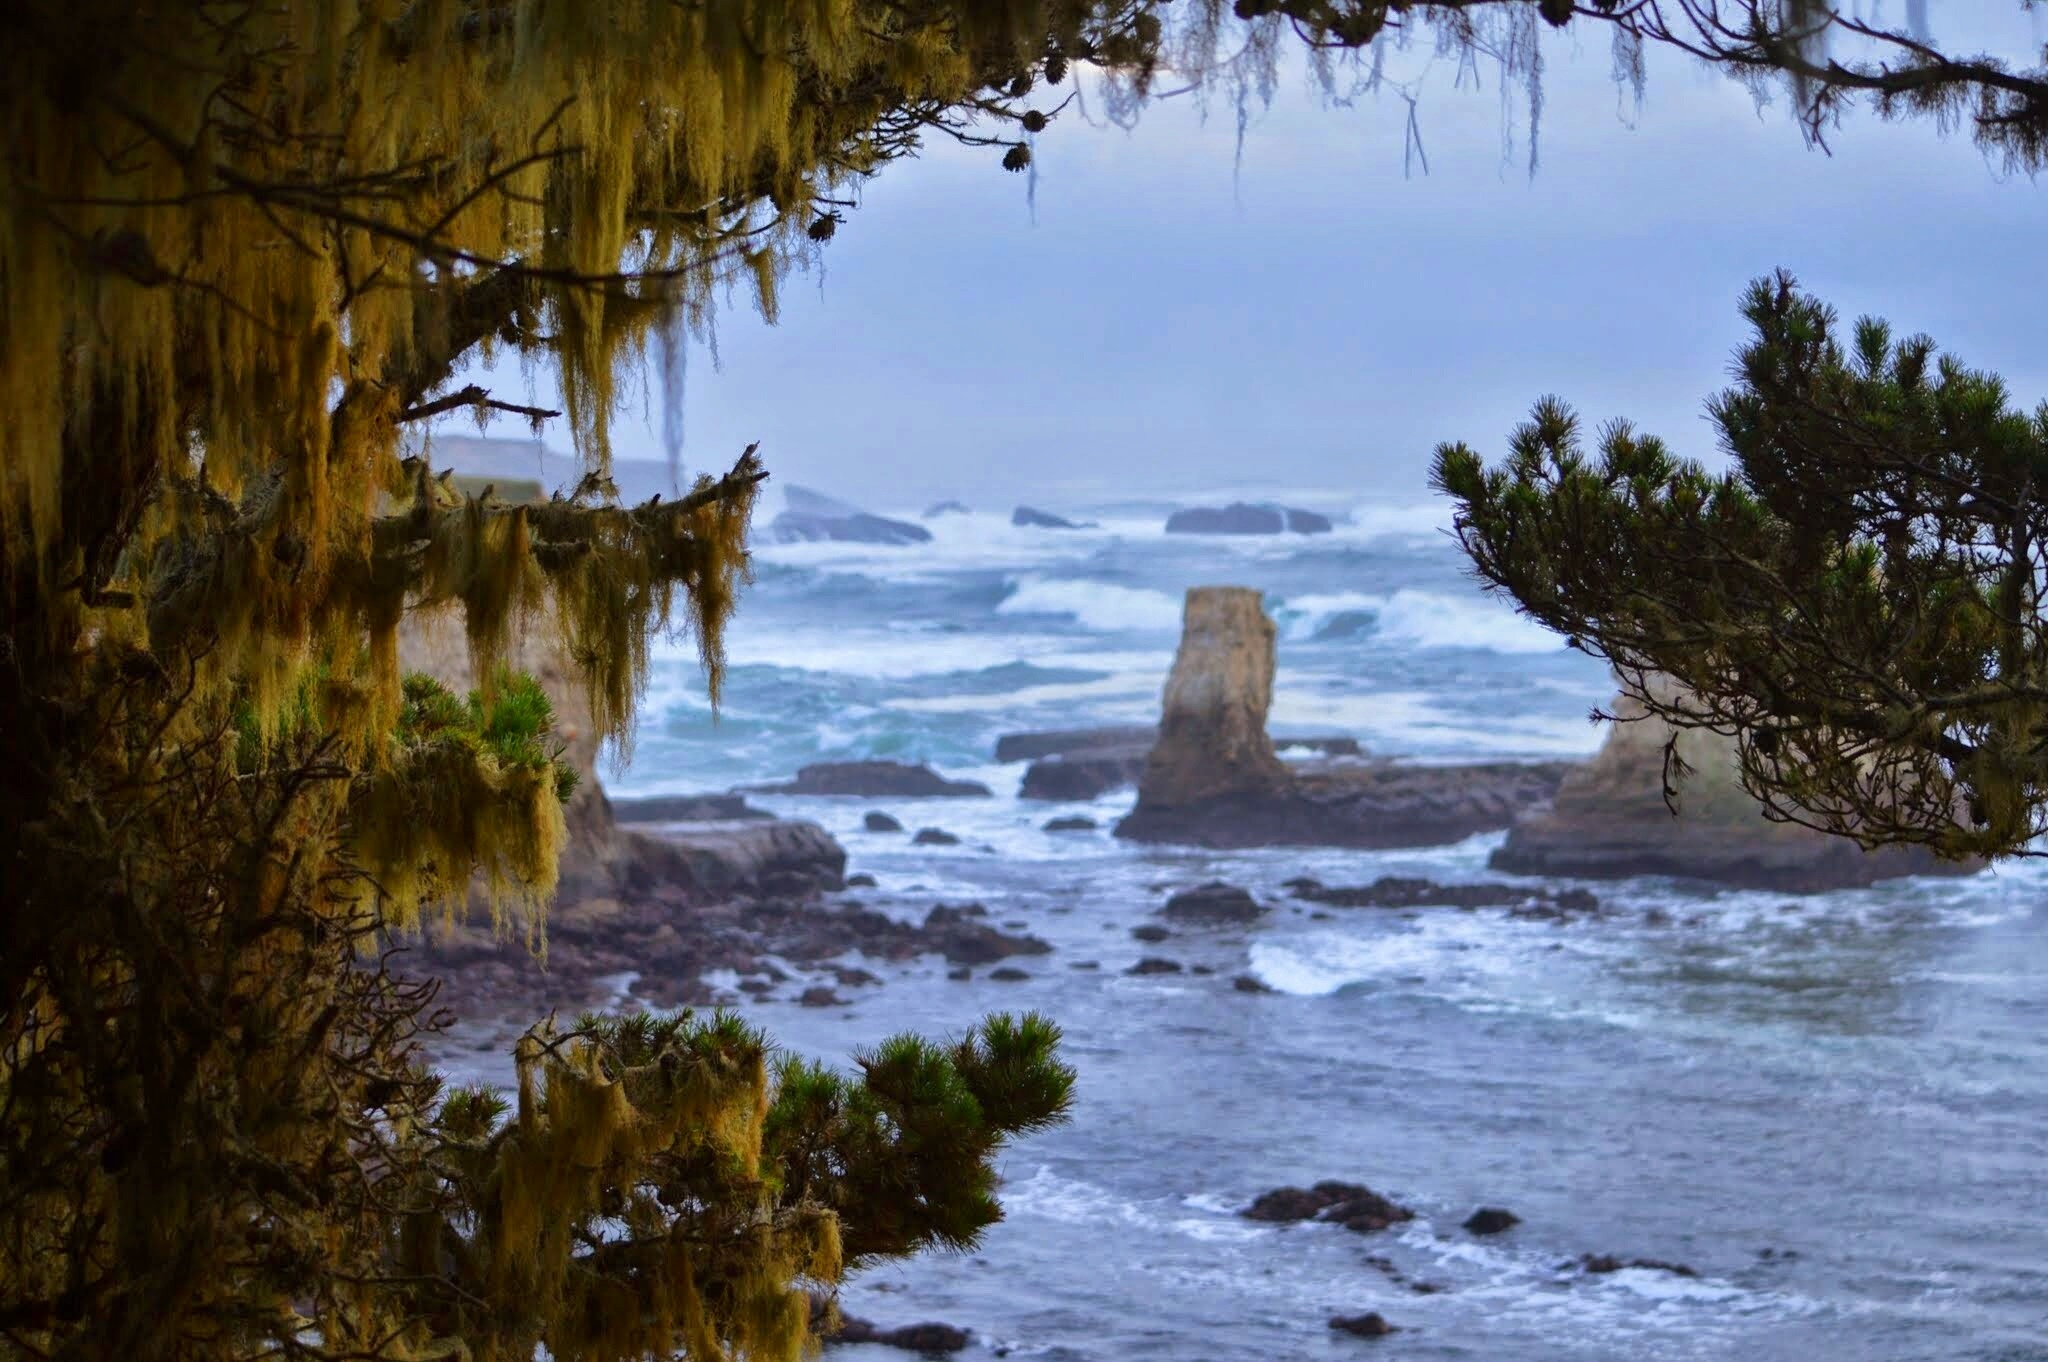
beach, landscape, sea, coast, tree, water, nature, rock, ocean, morning, shore, wave, river, cliff, reflection, terrain, material, body of water, habitat, atmospheric phenomenon